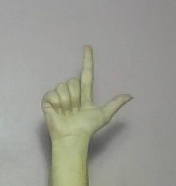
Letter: laam